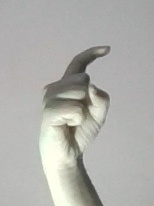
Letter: ra